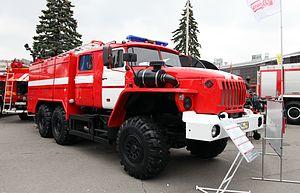
Ural-4320 est un camion militaire russe produit par Ural Automotive Plant depuis 1976. Il est le successeur de l'Ural-375 et est lui-même suivi par le Ural-5323.